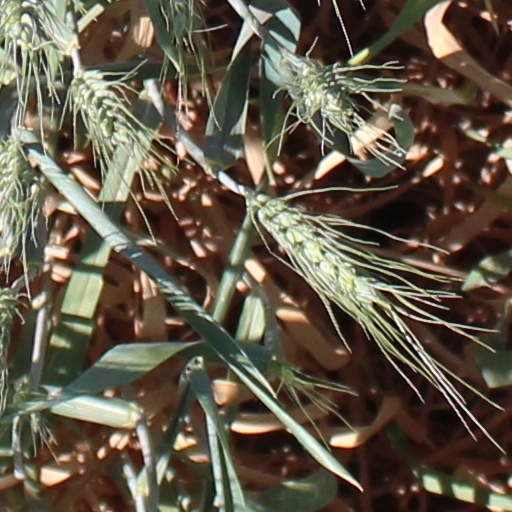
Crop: wheat